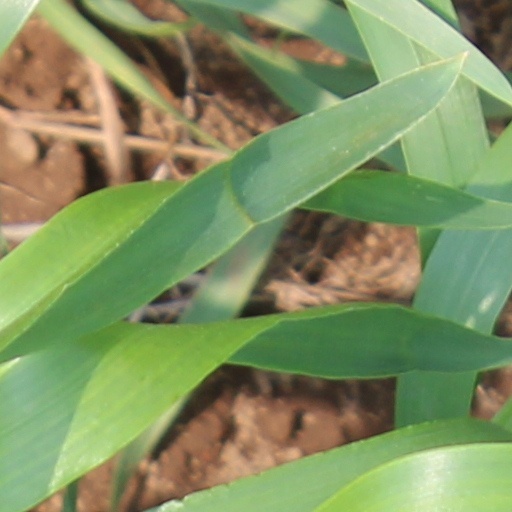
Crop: wheat